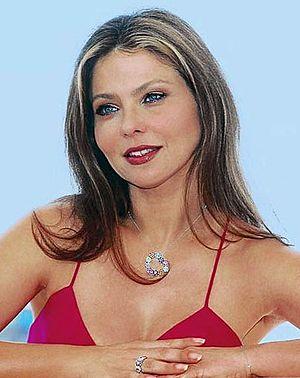
Ornella Muti, née Francesca Romana Rivelli, le 9 mars 1955 à Rome, au Latium, en Italie, est une actrice italienne.